Kiichi Hōgen

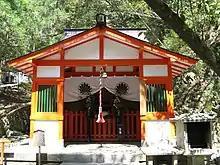
Kiichihōgensha

In Sakyō-ku, Kyoto, next to Kurama Elementary School in Kuramahonmachi, there is a stone monument 'Kiichi Hōgen historic site' which is said to be the site of Kiichi Hōgen's mansion and tomb. It was erected on November 10, 1918 by Kurama school staff.